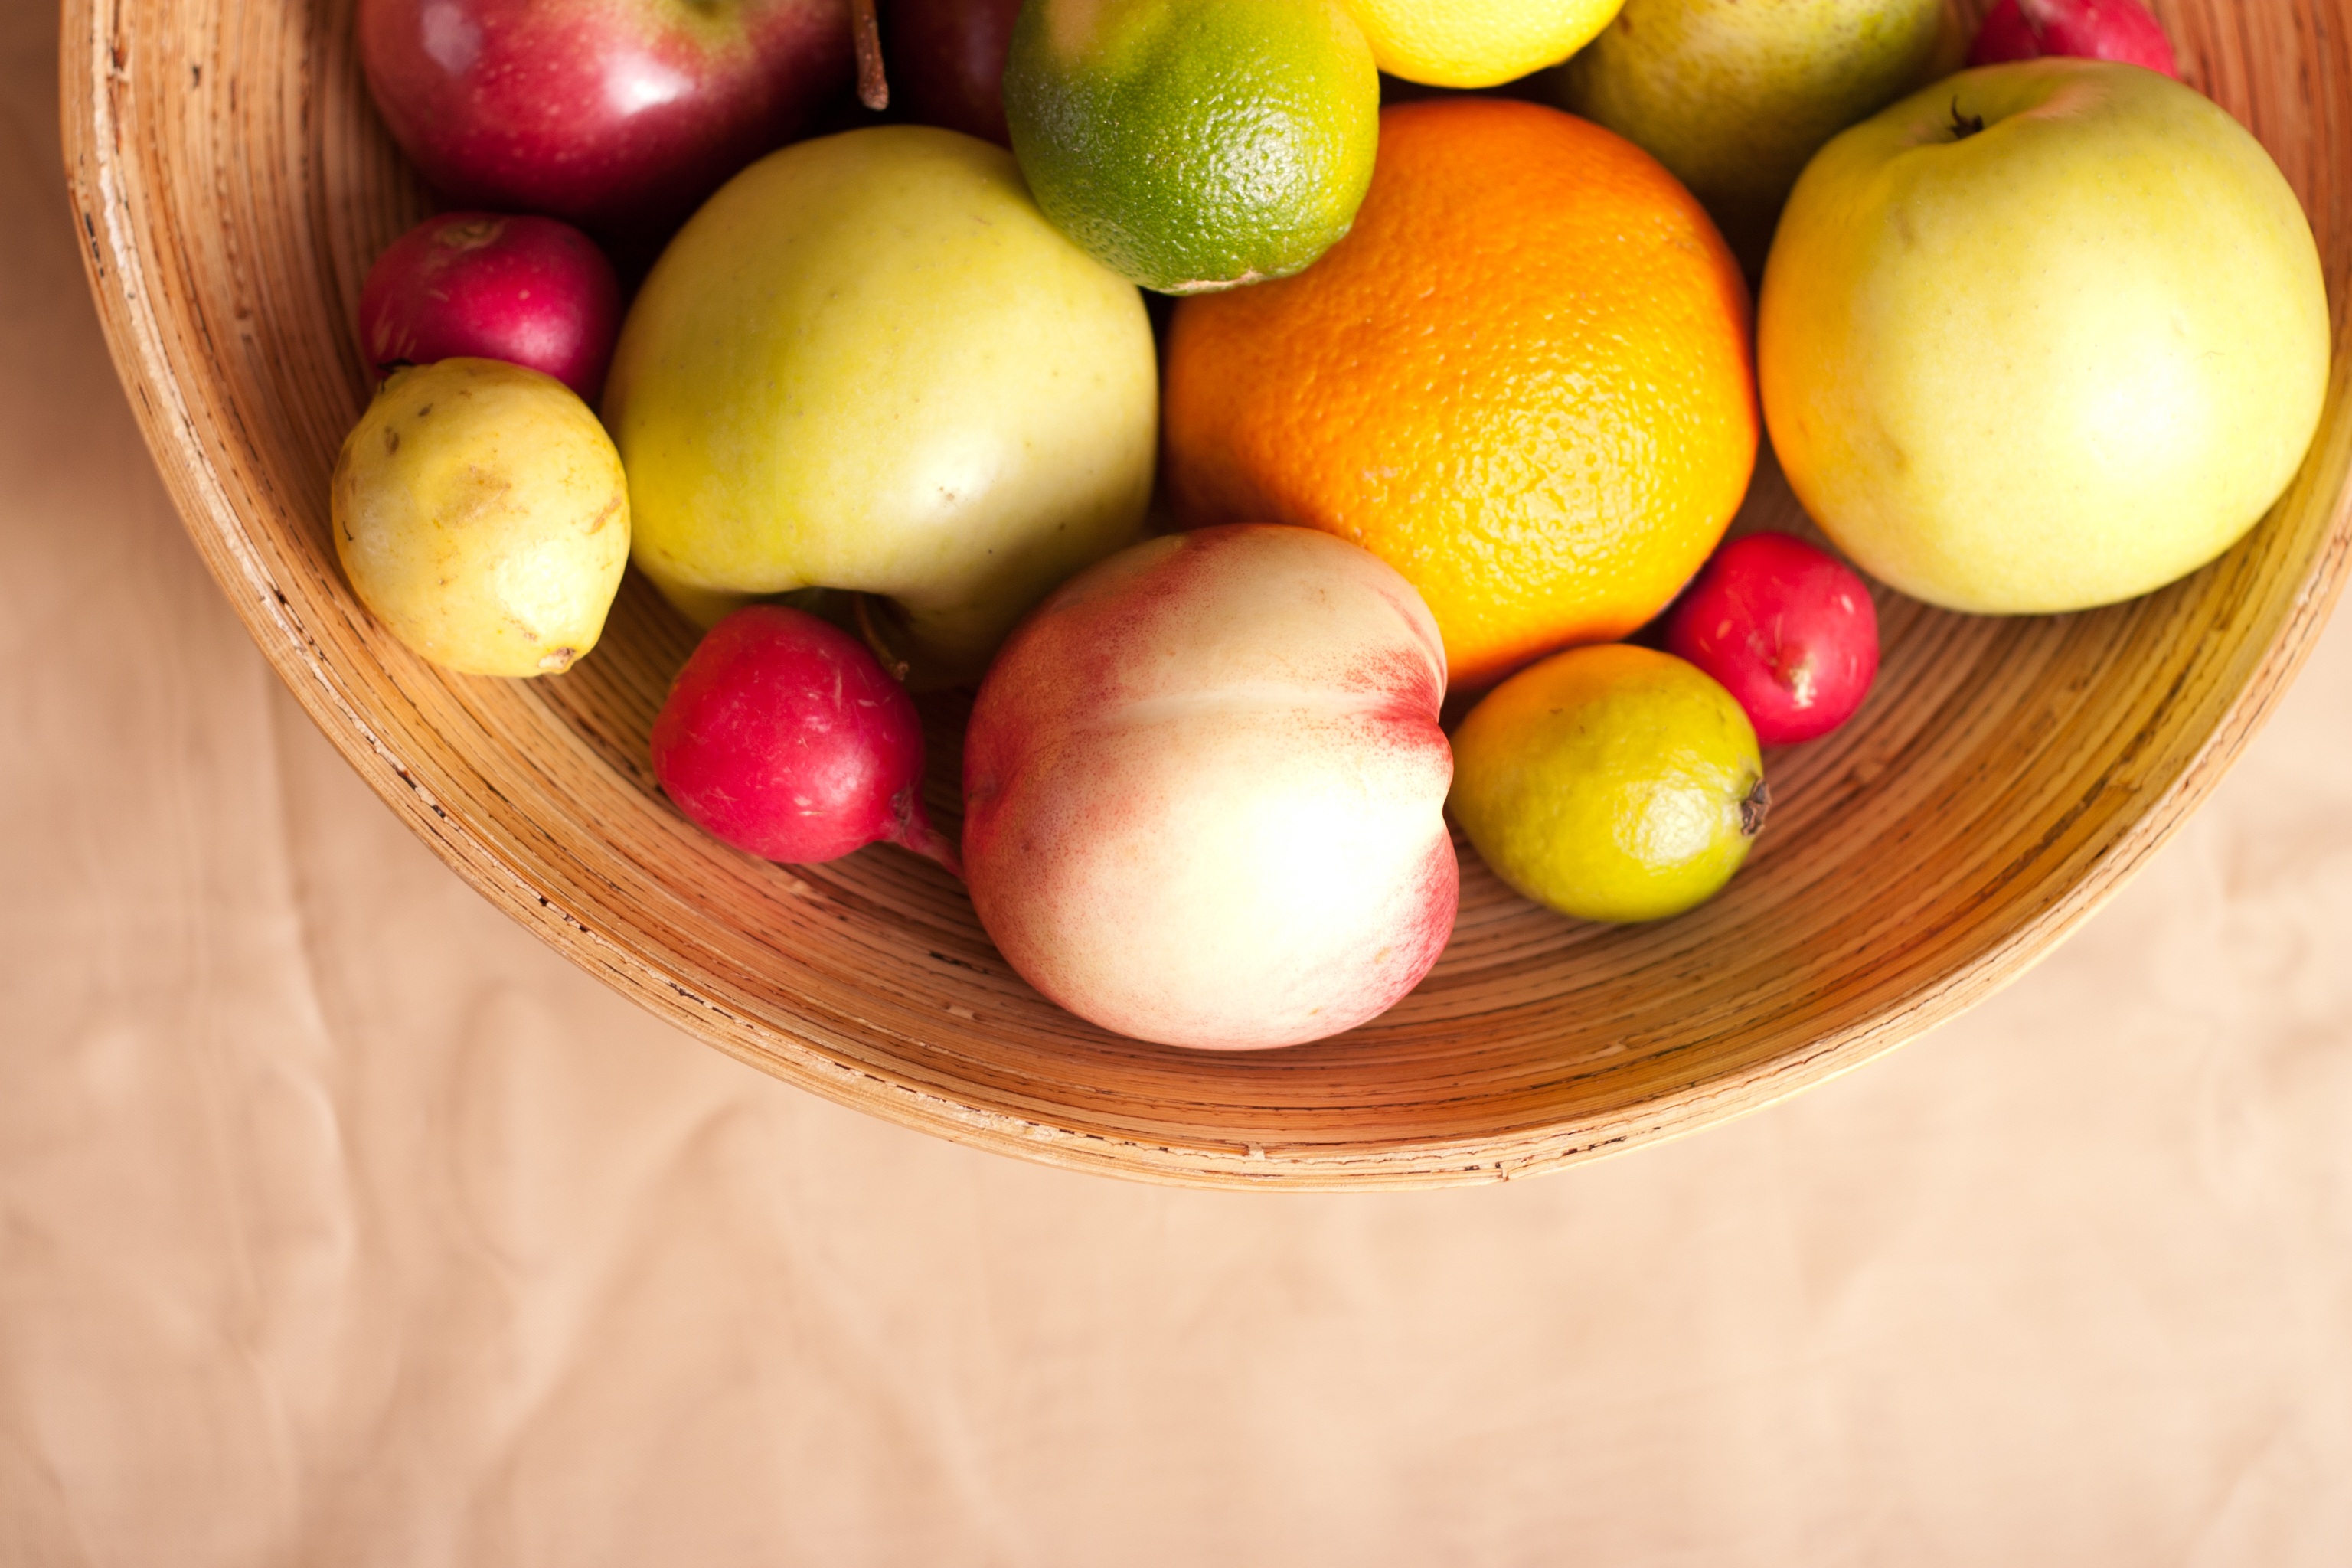
apple, table, nature, plant, fruit, round, summer, ripe, orange, food, green, red, harvest, produce, vegetable, natural, fresh, yellow, agriculture, garden, basket, pear, healthy, health, variety, season, lemon, circle, lime, radish, eating, pastel, beige, fruits, raw, organic, citrus, half, flowering plant, land plant